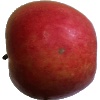
Label: apple_crimson_snow